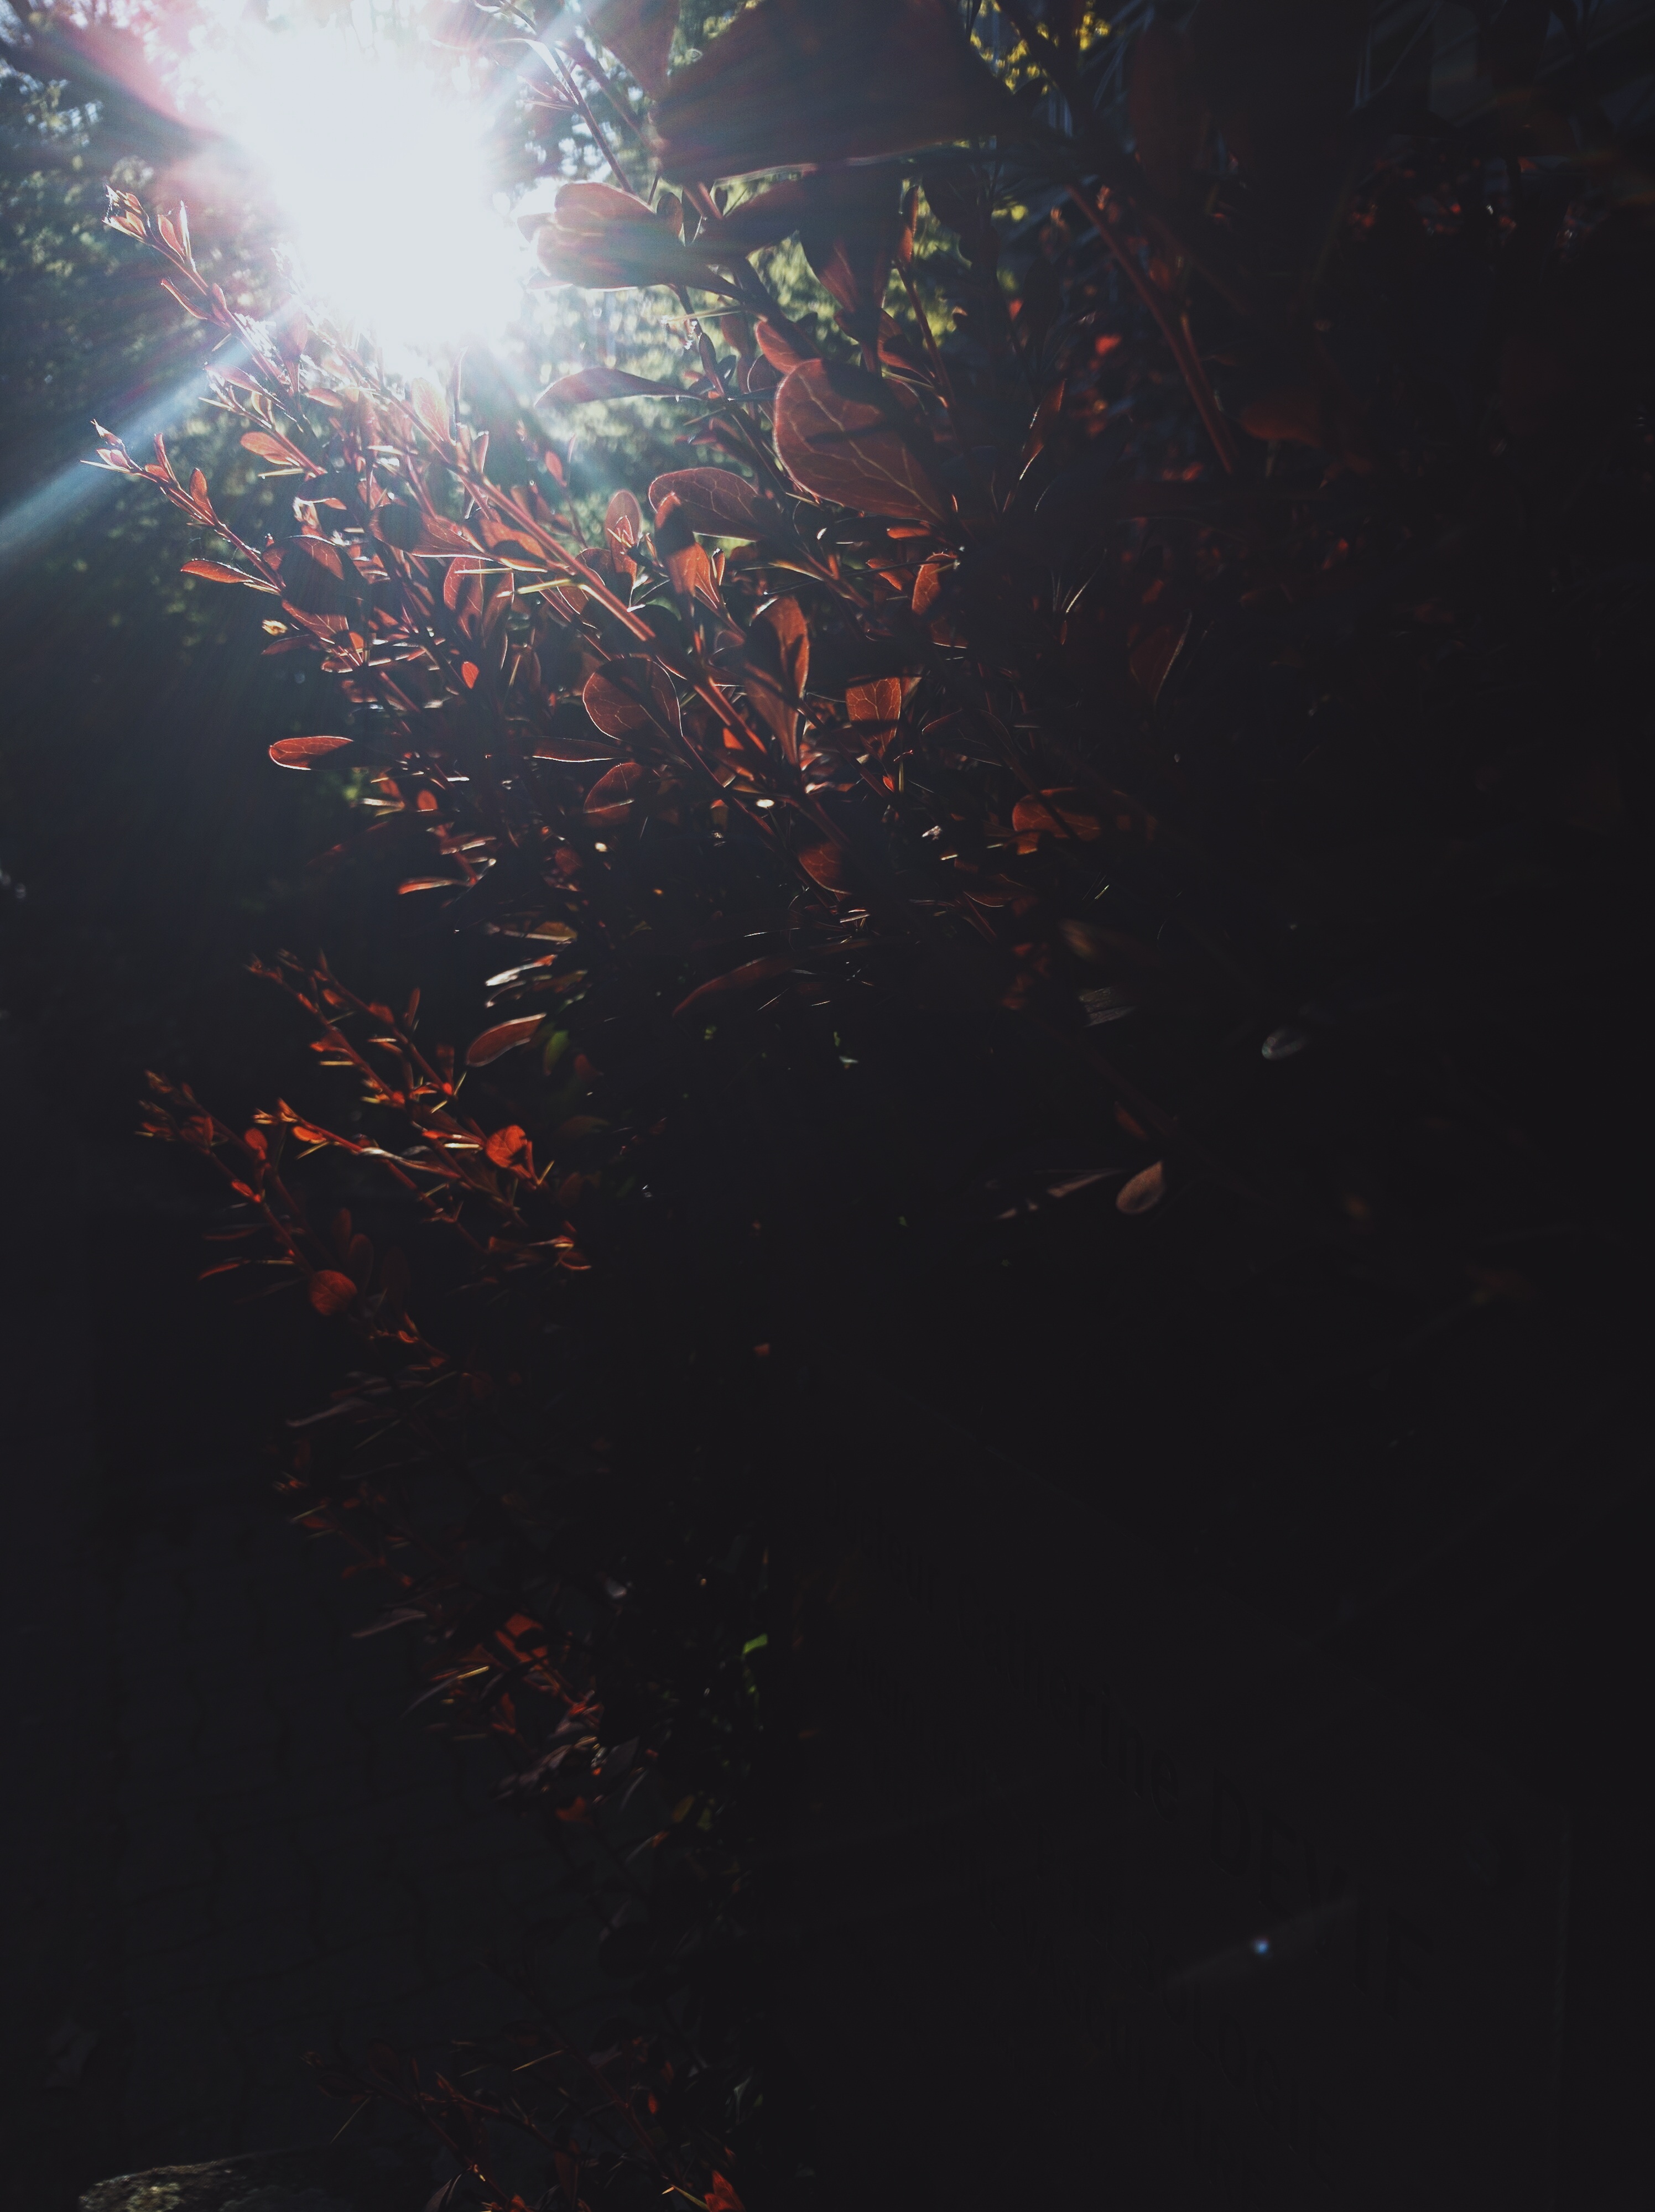
light, night, sunlight, reflection, darkness